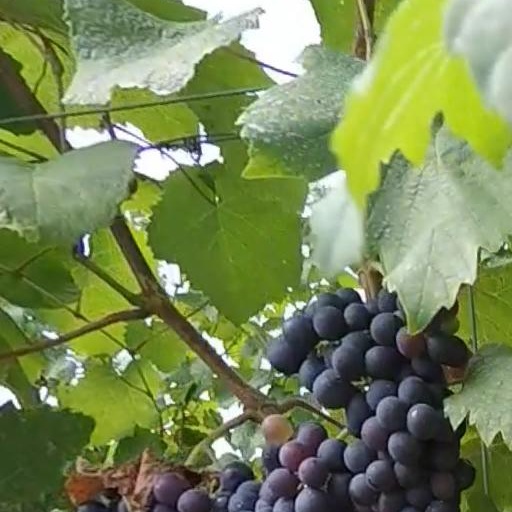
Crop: grape